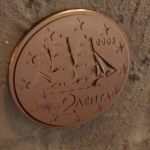
Coin value: 2cents
Country: gr
Edition: standard